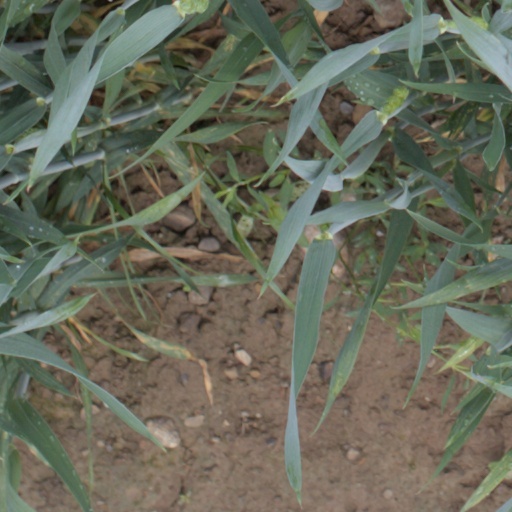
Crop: wheat